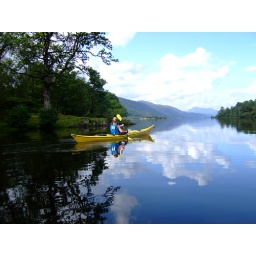
Hardly a cloud in the sky